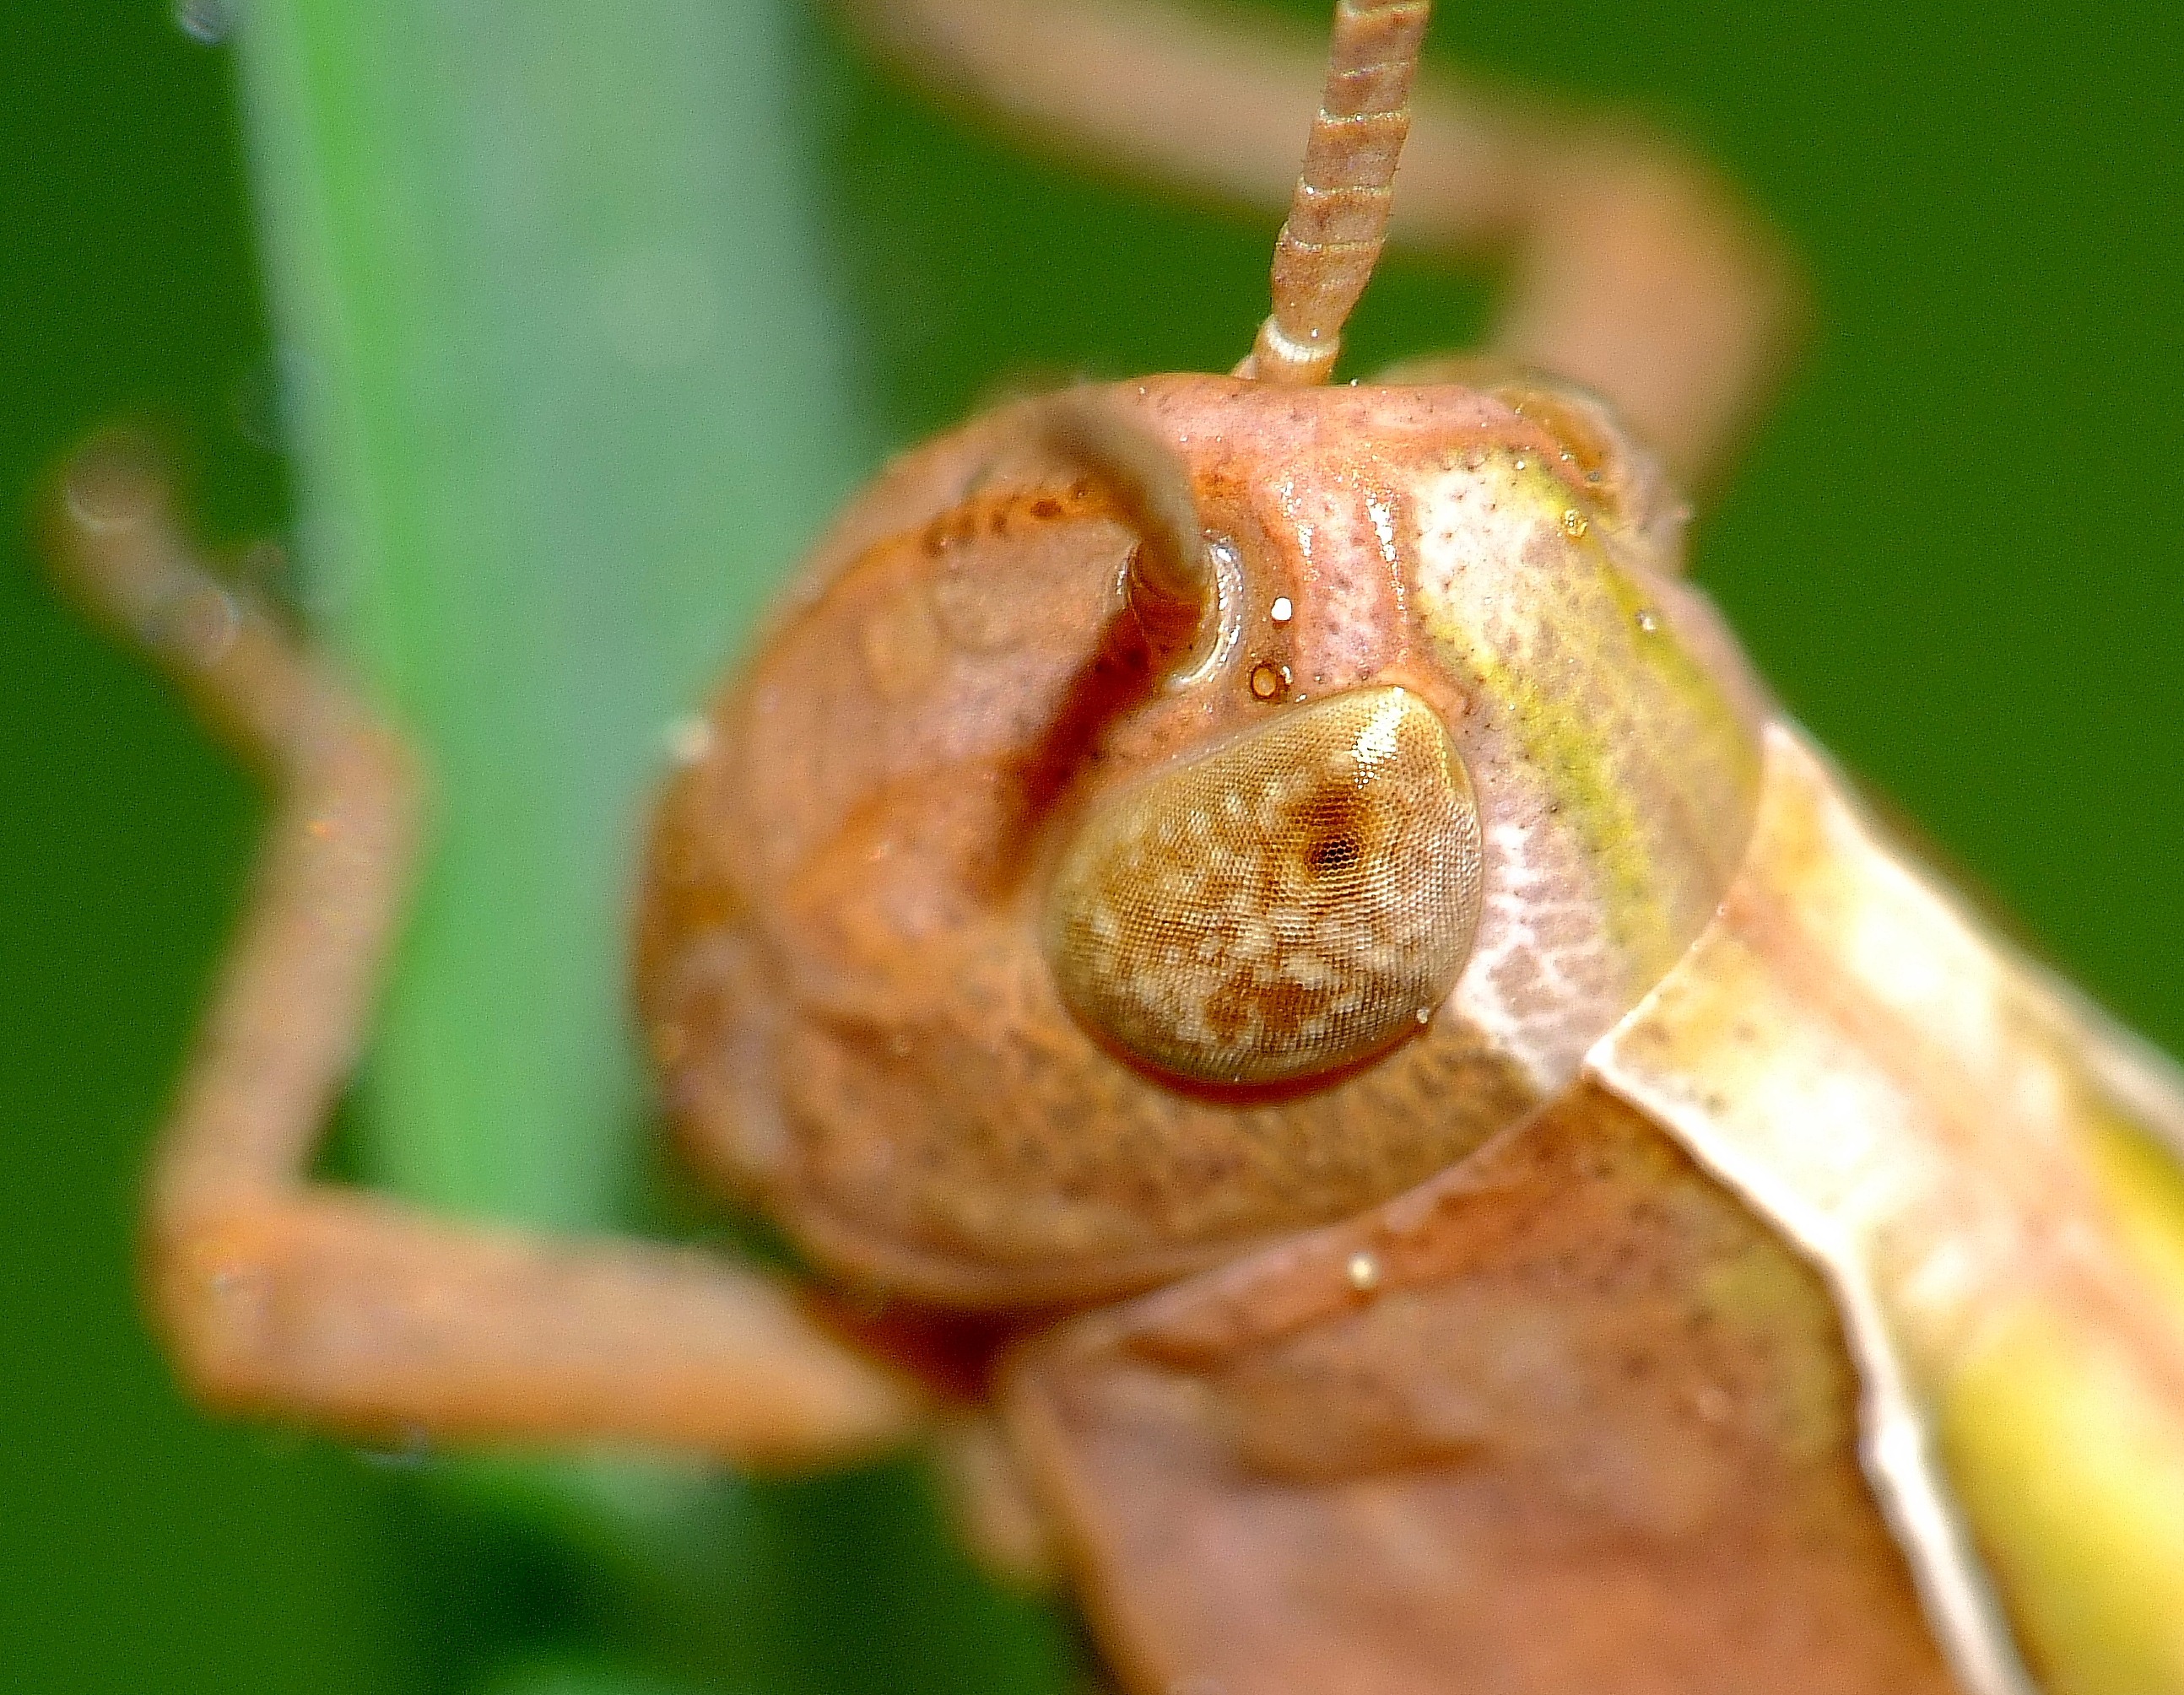
nature, photography, insect, macro, fauna, invertebrate, close up, snail, animals, naturaleza, ggl1, gaby1, xovesphoto, animales, gphoto, raynox250, fujifilmxs1, macro photography, leaf beetle, plant stem, snails and slugs